Welsh Highland Railway restoration

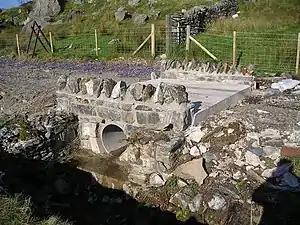
Attention to detail: storm culvert under track between Rhyd Ddu and Pitt's Head, rebuilt in October 2005

The line runs south from Waunfawr to Betws Garmon, where reconstruction started in October 2000. Tracklaying started in early 2001 south from Waunfawr and met track being laid north from Betws Garmon in May 2001. This was the only section on which work was permitted until the Aberglaslyn works were completed and this coincided with a major outbreak of foot and mouth disease, with cases in Anglesey resulting in movement restrictions throughout North Wales and delaying most of the railway works for several months.